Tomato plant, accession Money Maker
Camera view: horizontal (90 deg, fisheye); turntable rotation: 330 degrees
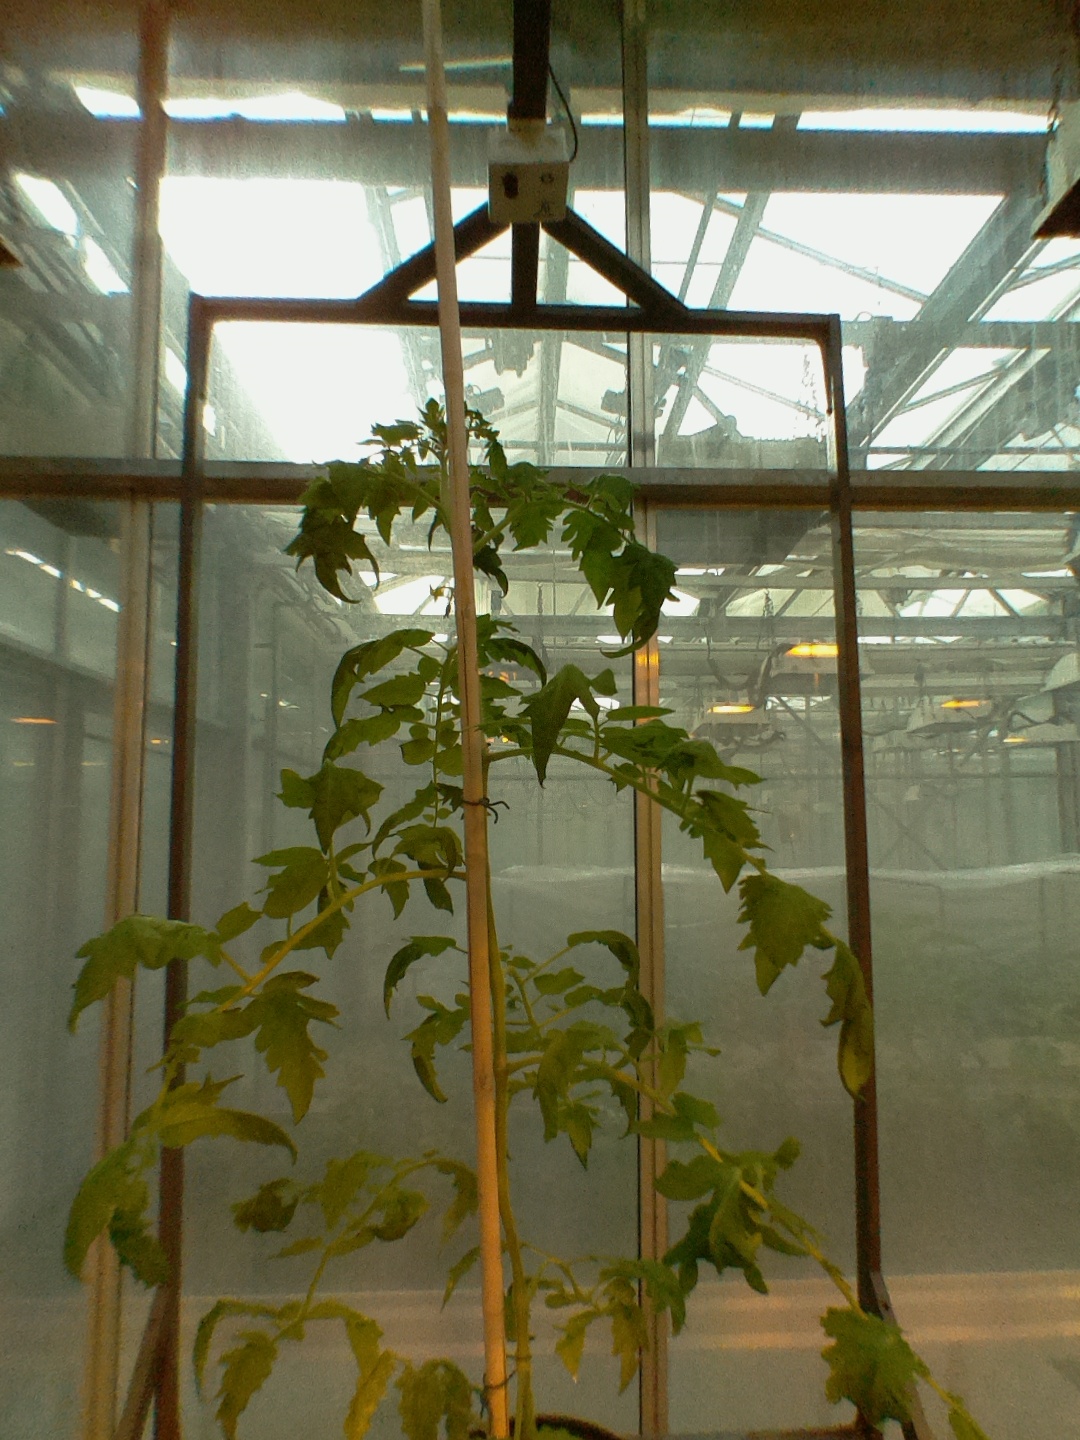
BBCH growth stage 64: 40%-50% of flowers open